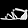
Label: Sandal